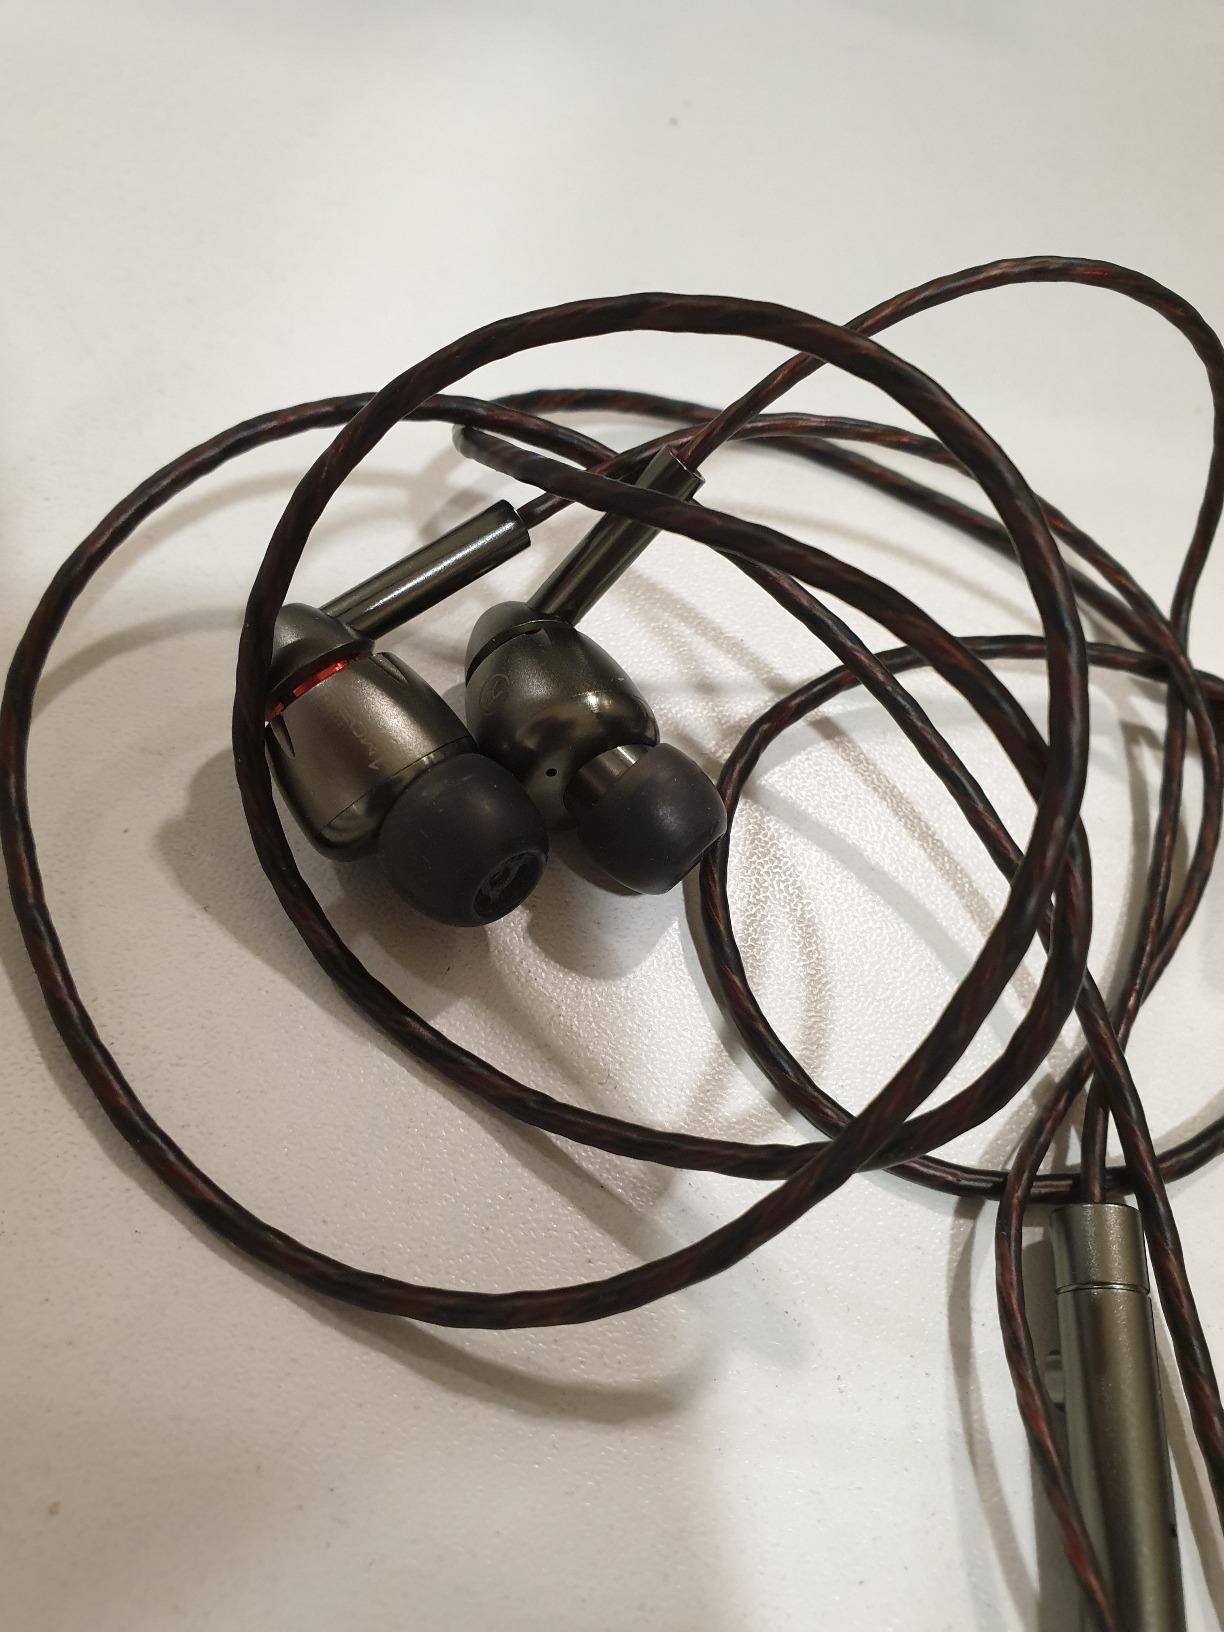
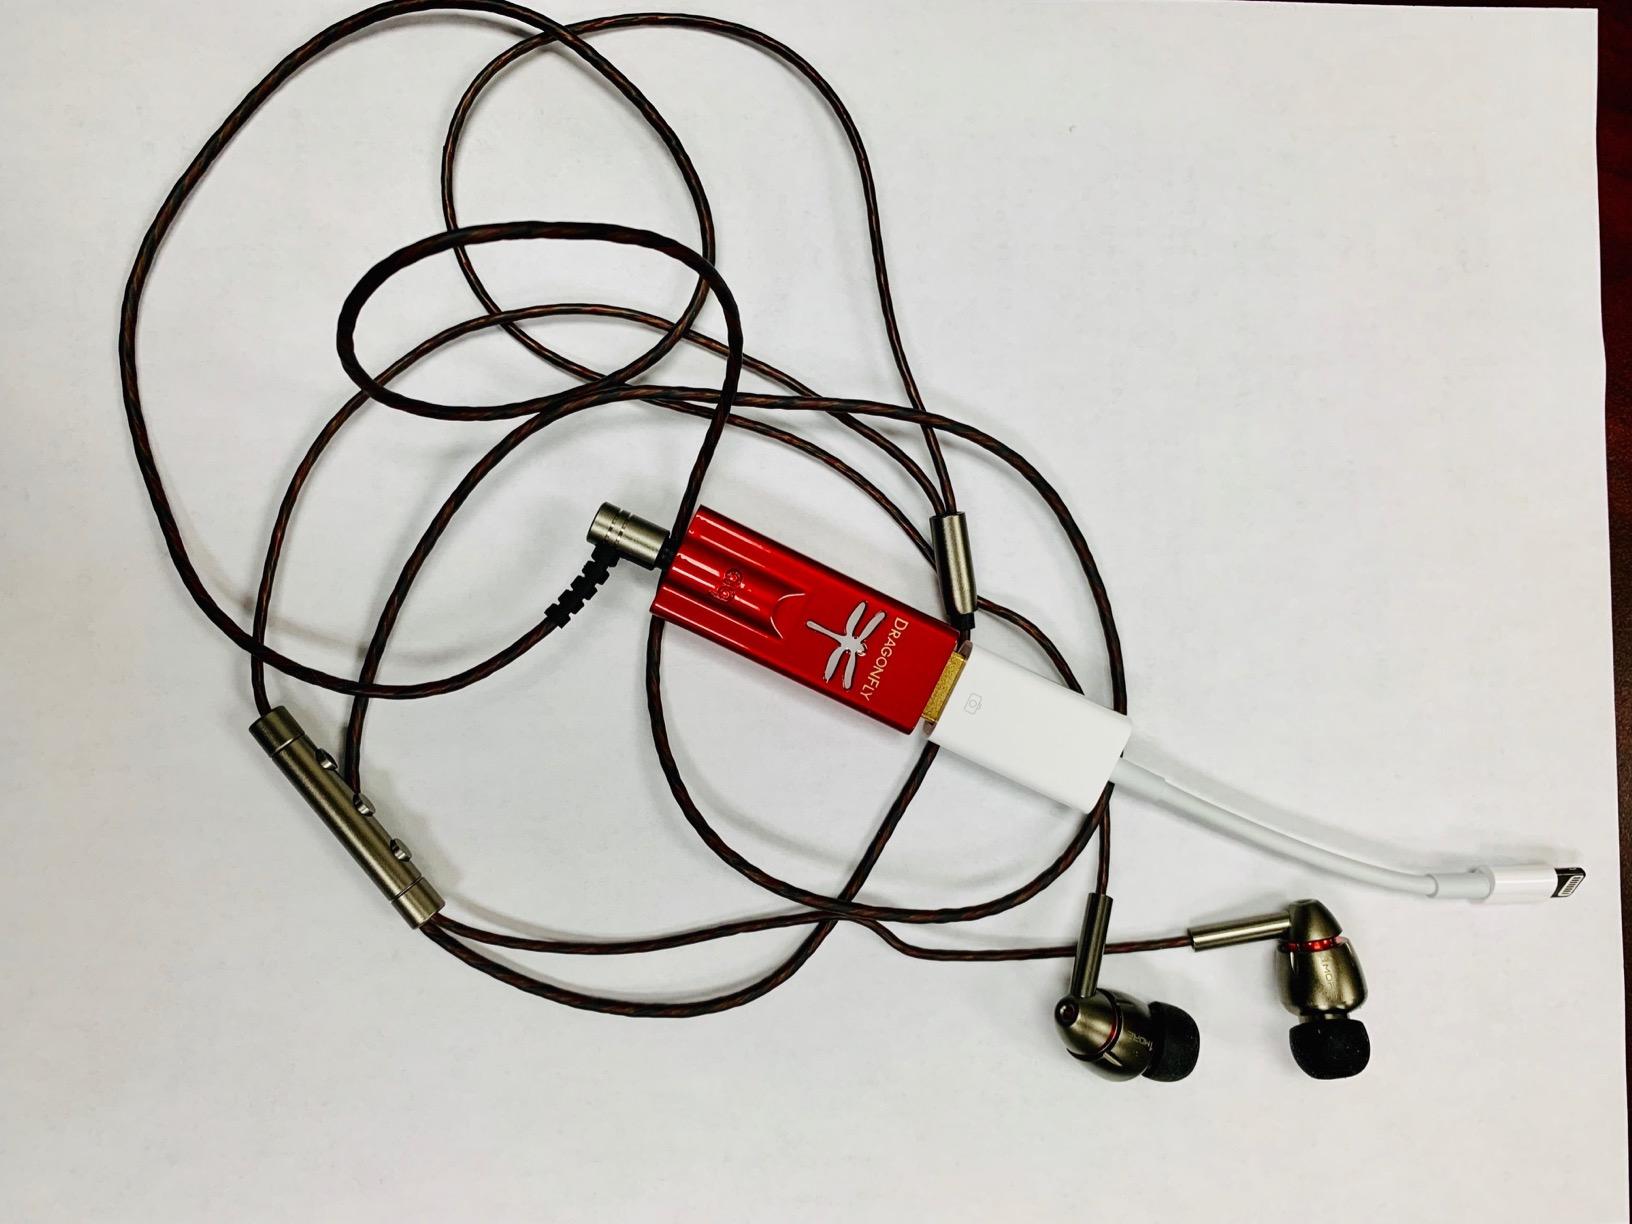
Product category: headphones
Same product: yes